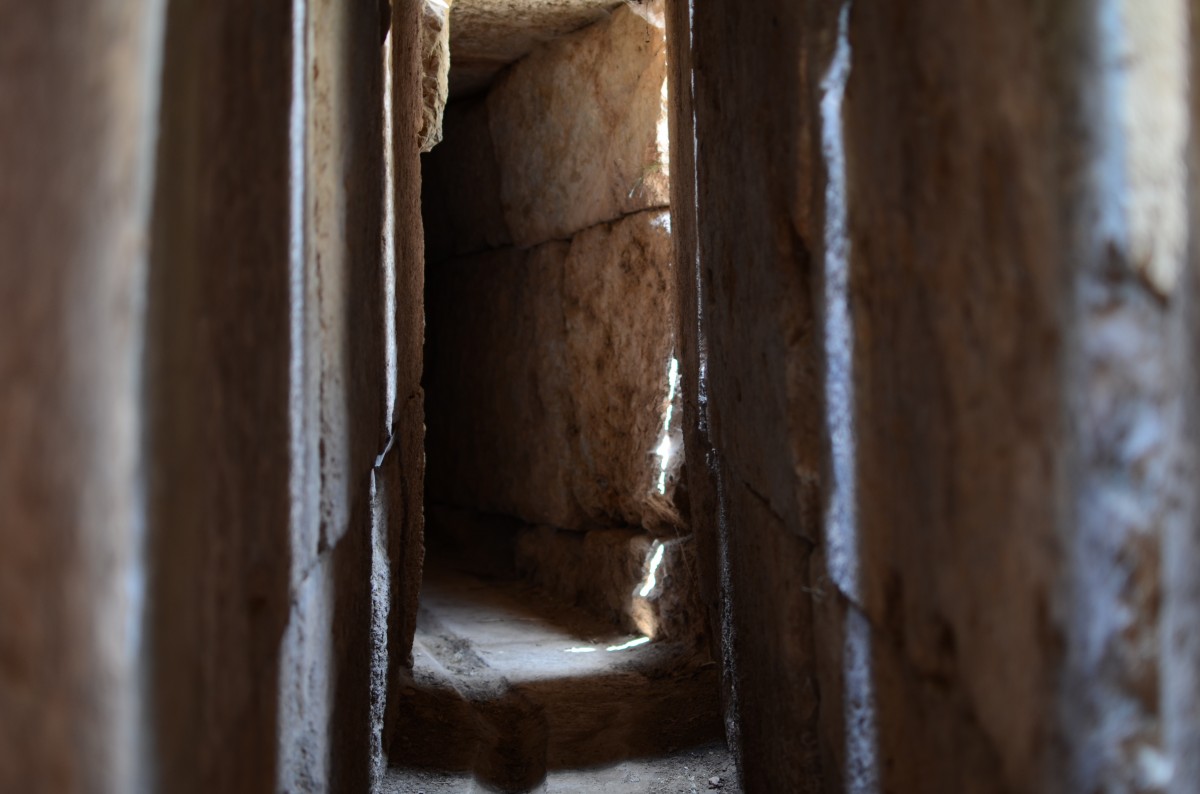
Tags: texture, window, wall, rust, material, close up, temple, iron